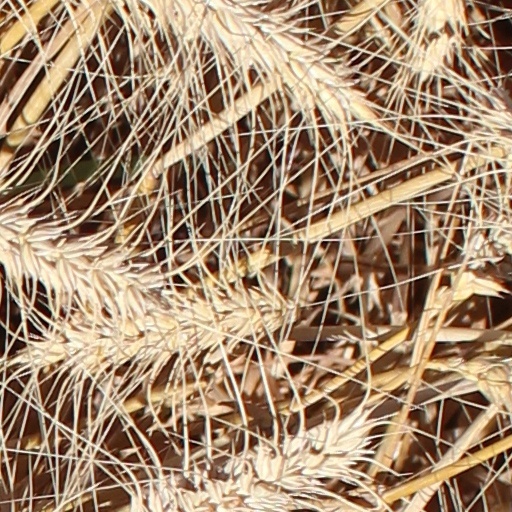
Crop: wheat